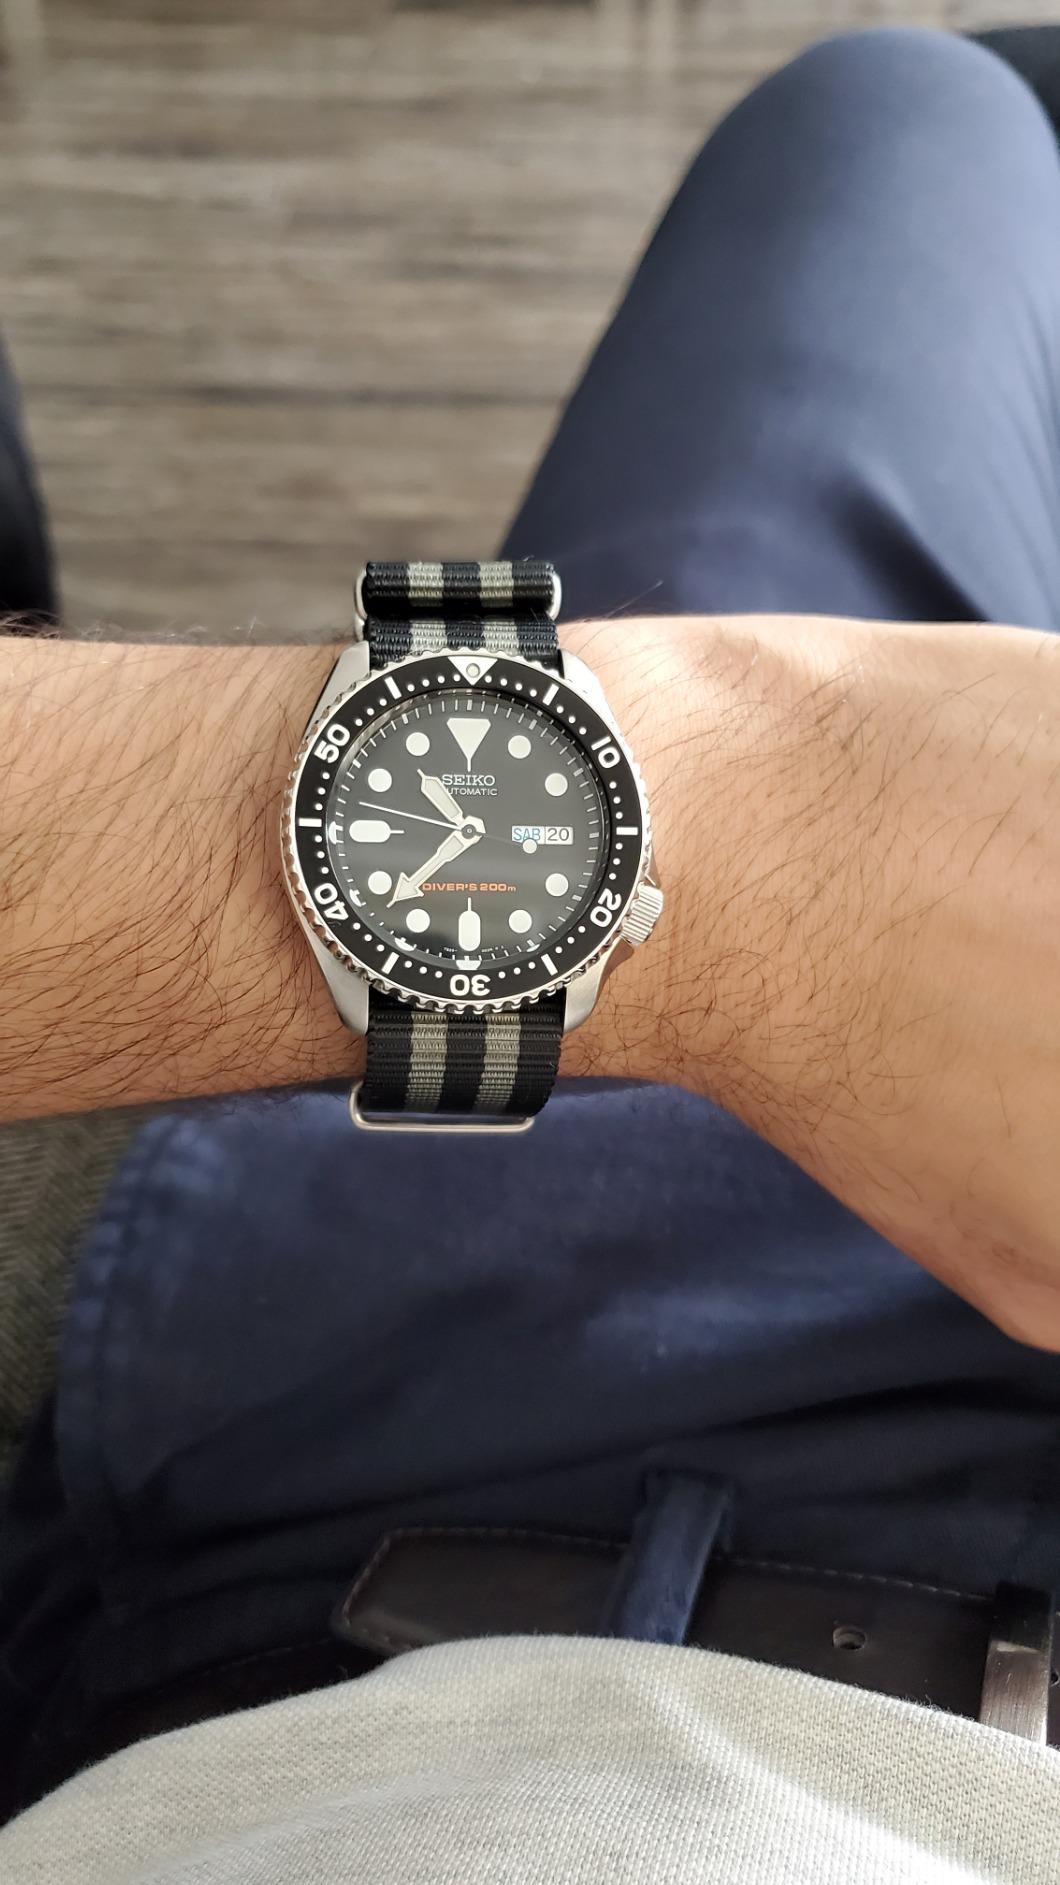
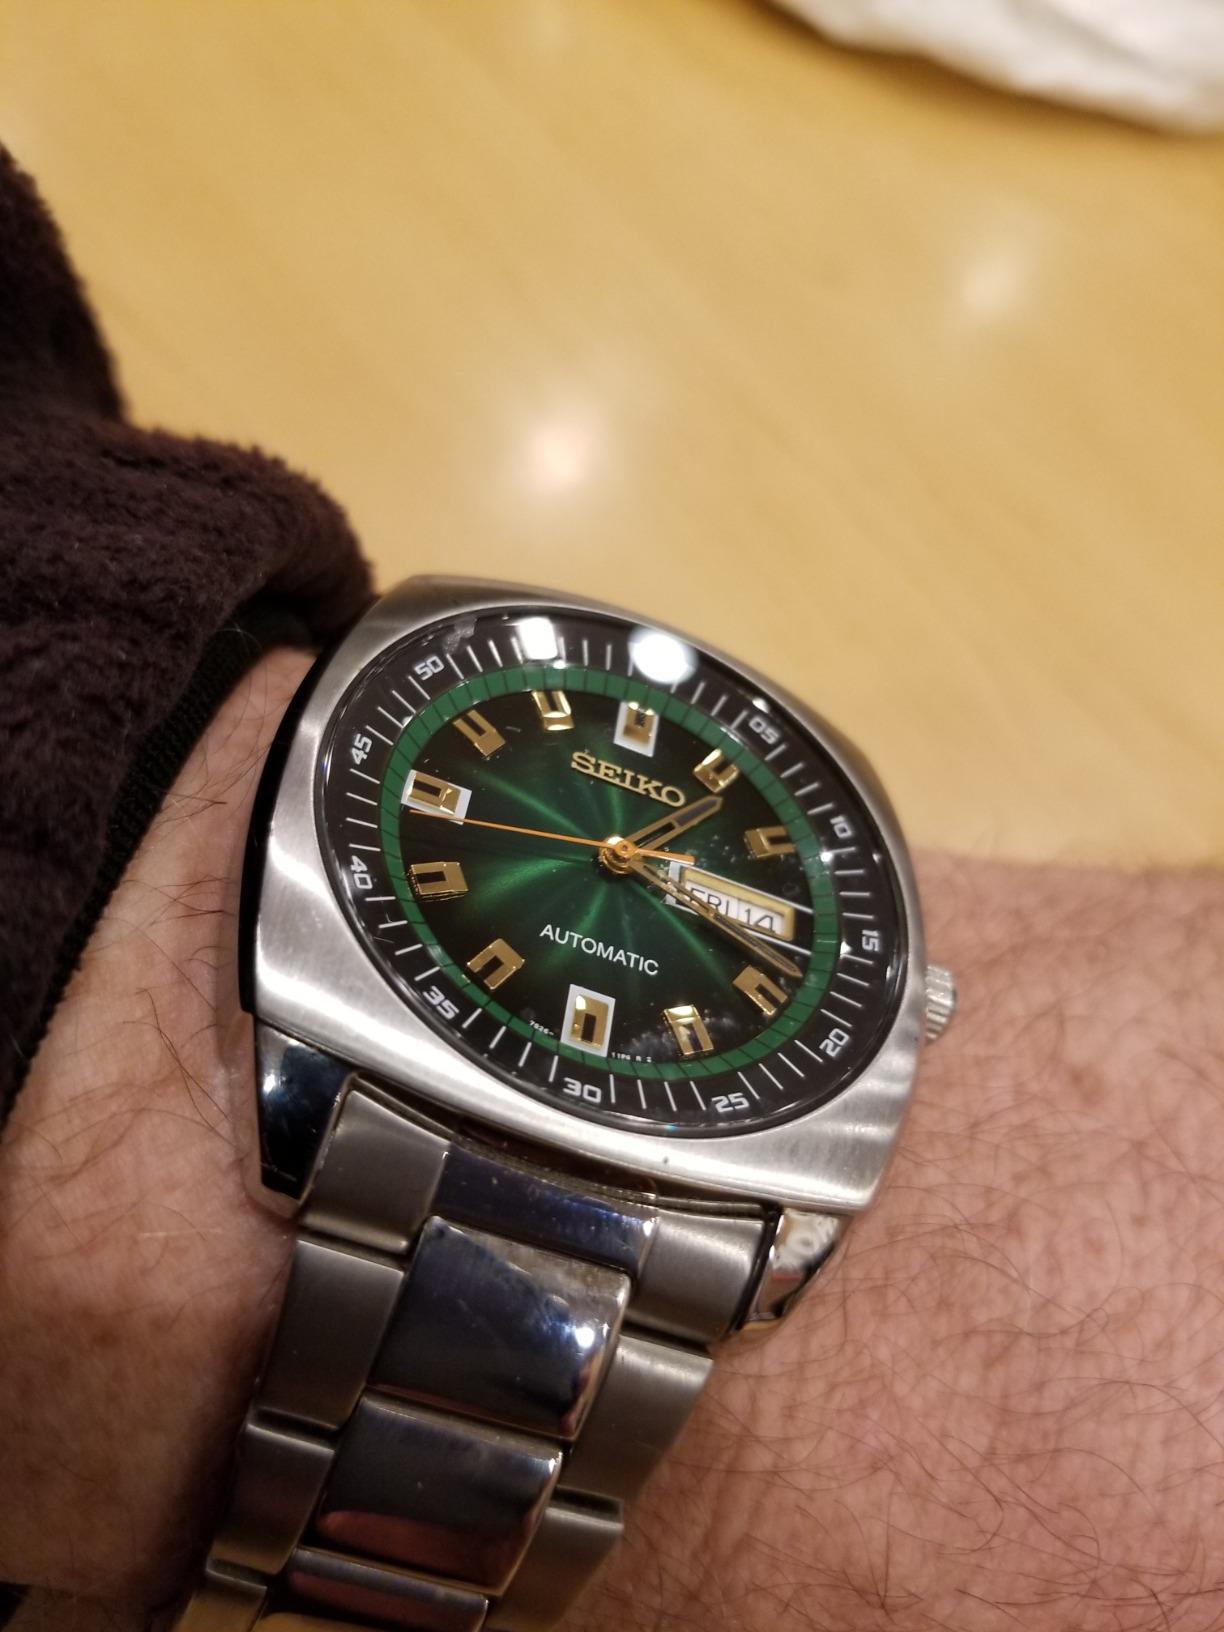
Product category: accessories_watch
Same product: no